Camille Mandrillon

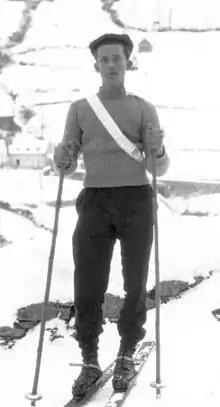
Camille Mandrillon in 1910

Paul Camille Albert Mandrillon (6 September 1891 – 22 March 1969) was a French biathlete who competed in the early 1920s. At the 1924 Winter Olympics he won the bronze medal in the military patrol event, together with his younger brother Maurice; he was also the flag bearer of the French delegation, and took the Olympic Oath, the first for the Winter Olympics.